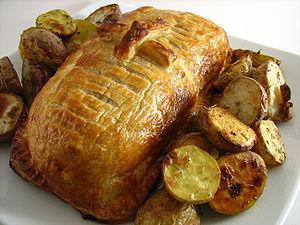
Le bœuf Wellington ou bœuf à la Wellington est une spécialité culinaire de charcuterie pâtissière traditionnelle de la cuisine anglaise, variante du rosbif et des feuilletés-tourtes, à base de filet de bœuf et de farce de foie gras et de duxelles, cuits à l'étouffée au four dans une pâte feuilletée, éventuellement épicé au curry, gingembre ou piment de la Jamaïque, et servi en tranches, avec une sauce madère.